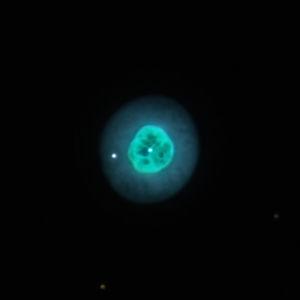
NGC 1535 est une nébuleuse planétaire située dans la constellation de l'Éridan. Elle a été découverte par l'astronome germano-britannique William Herschel en 1785.